Russo-Ukrainian War

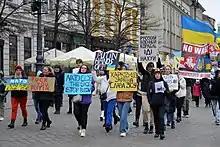
Ukrainian refugees in Kraków protest against the war, 6 March 2022

In the months preceding the invasion, Russian officials accused Ukraine of inciting tensions, Russophobia, and repressing Russian speakers. They made multiple security demands of Ukraine, NATO, and other EU countries. On 9 December 2021 Putin said that "Russophobia is a first step towards genocide". Putin's claims were dismissed by the international community, and Russian claims of genocide were rejected as baseless. In a 21 February speech, Putin questioned the legitimacy of the Ukrainian state, repeating an inaccurate claim that "Ukraine never had a tradition of genuine statehood". He incorrectly stated that Vladimir Lenin had created Ukraine, by carving a separate Soviet Republic out of what Putin said was Russian land, and that Nikita Khrushchev "took Crimea away from Russia for some reason and gave it to Ukraine" in 1954.